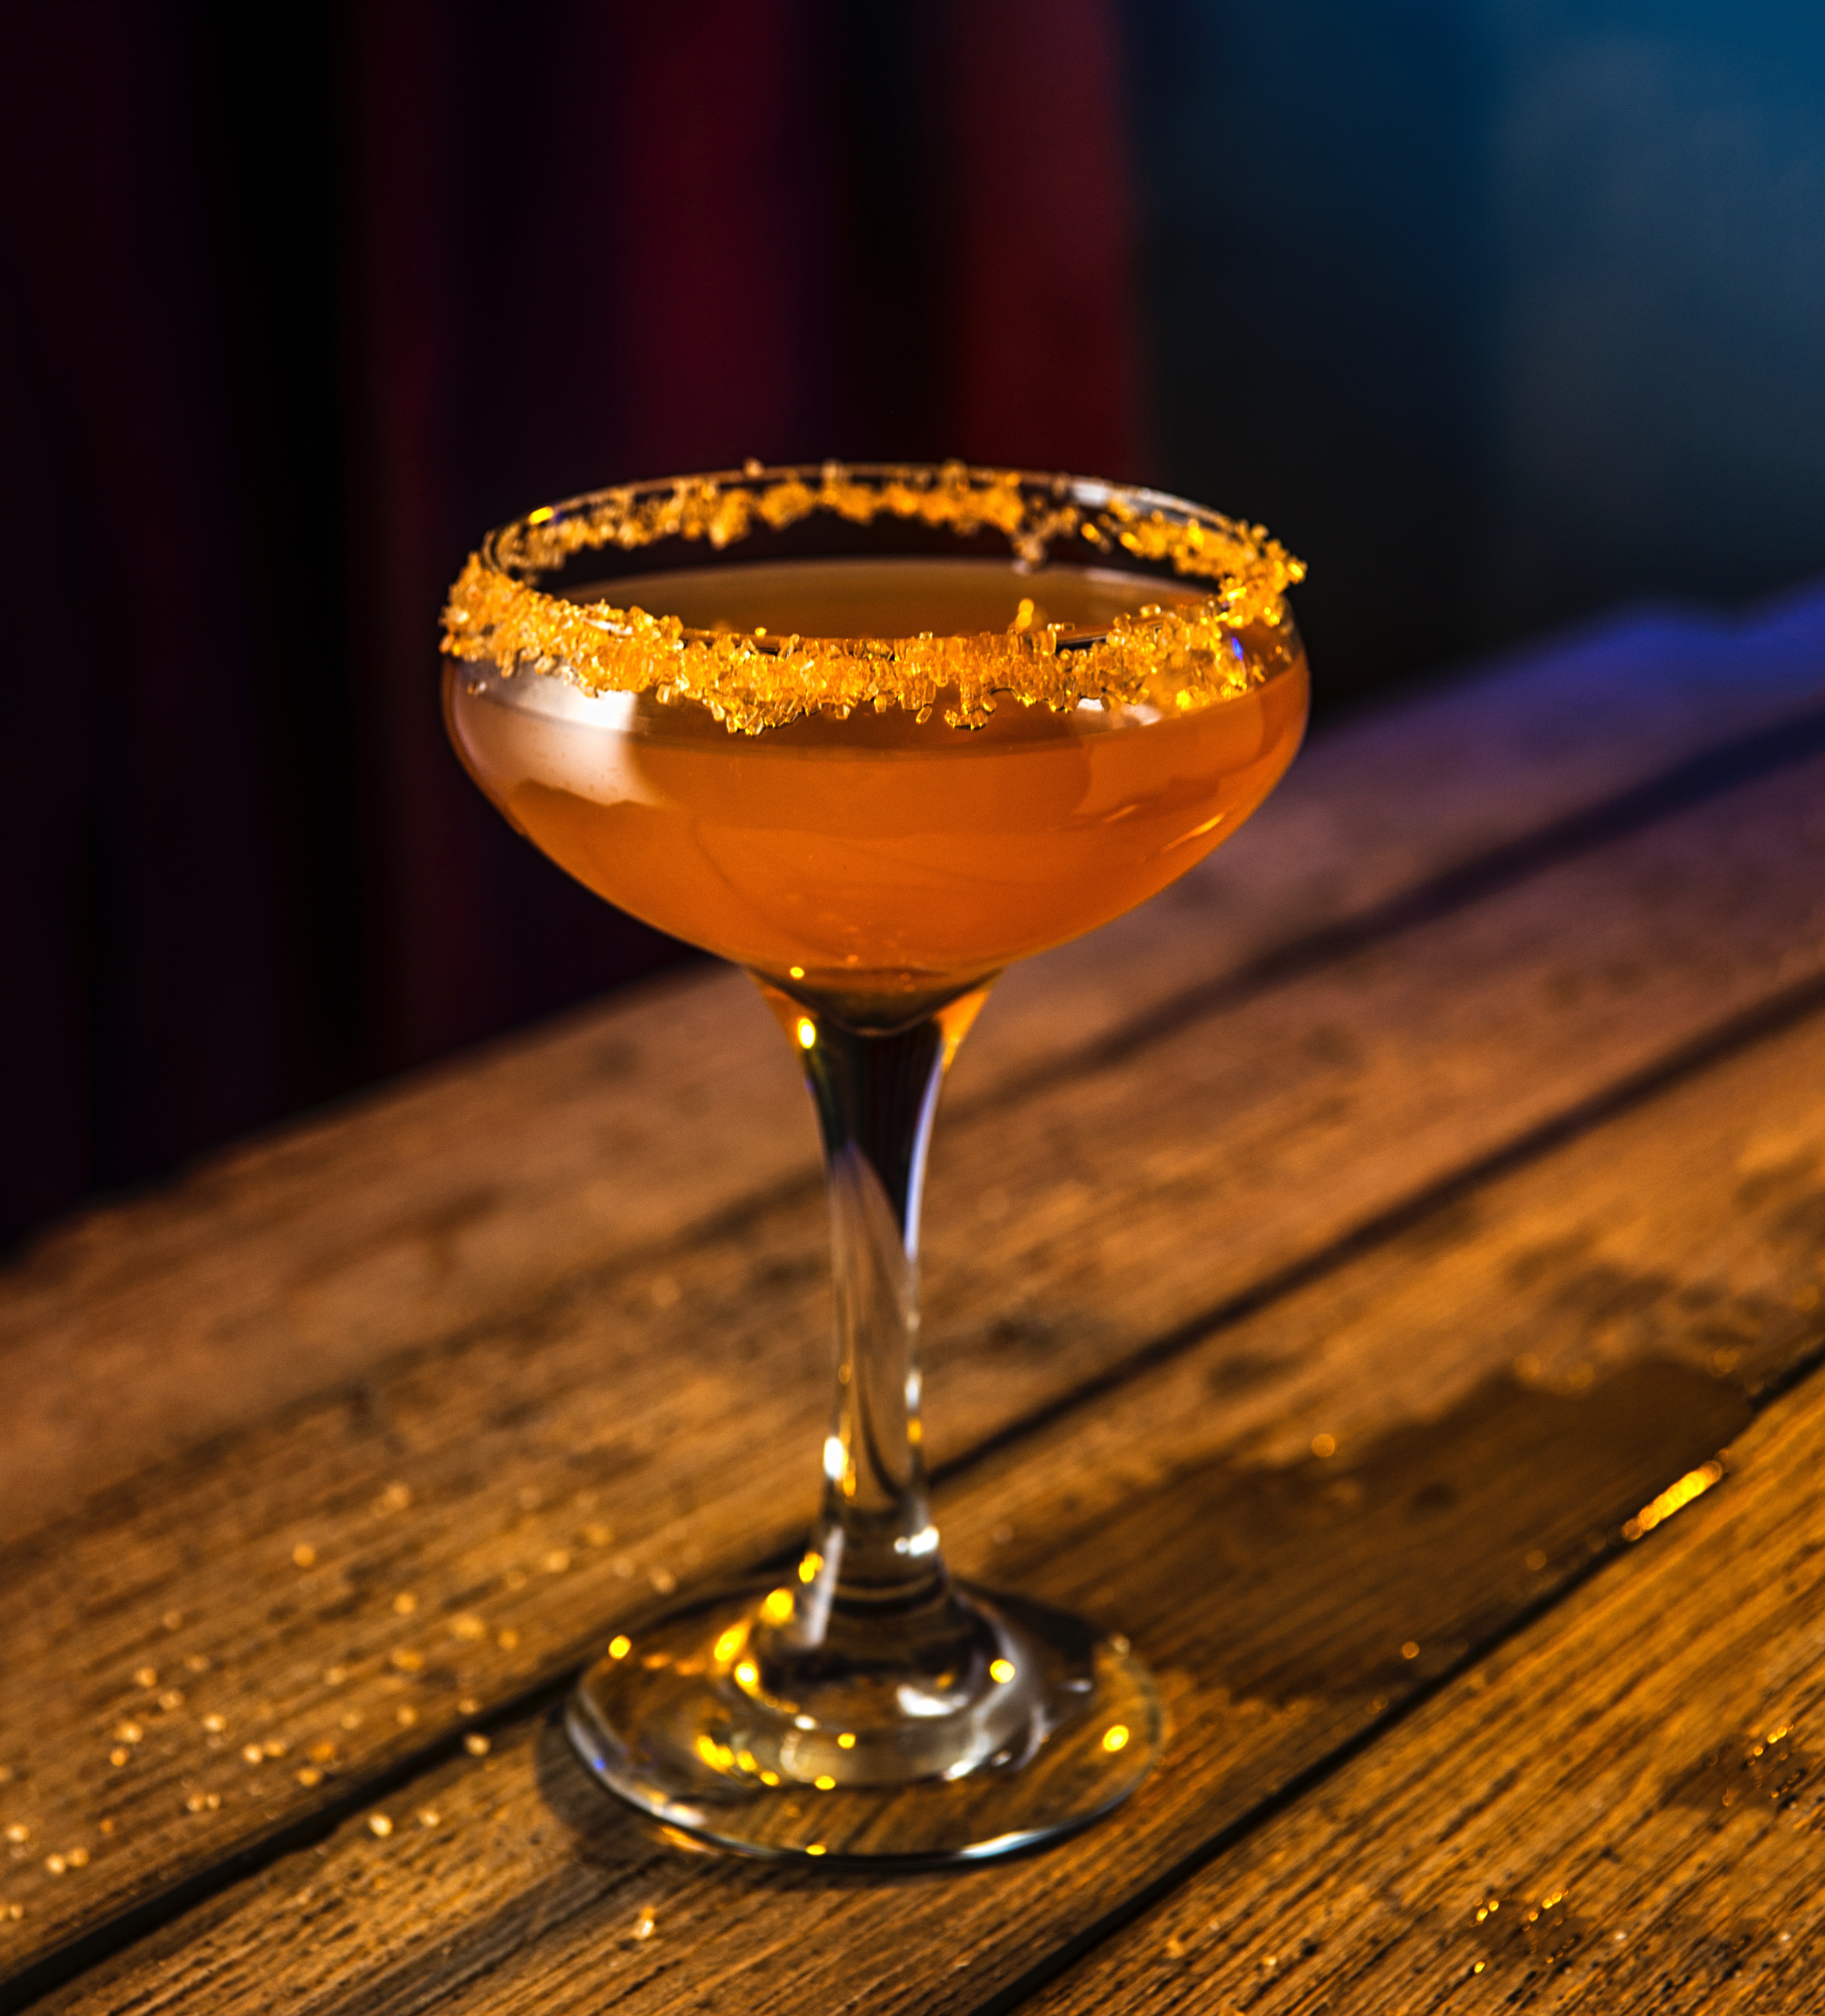
drink, classic cocktail, alcoholic beverage, distilled beverage, cocktail, champagne cocktail, bacardi cocktail, martini glass, liqueur, rob roy, daiquiri, Corpse reviver, rusty nail, wine cocktail, cocktail garnish, alcohol, margarita, champagne stemware, sour, non alcoholic beverage, martini, stemware